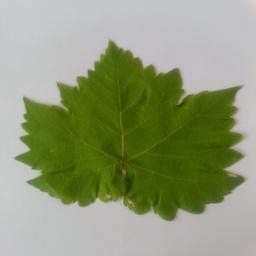
Label: Healthy Leaves